War of the Worlds UK

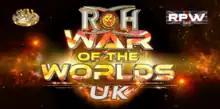
Promotional poster for the tour

War of the Worlds UK was a multi-promotional professional wrestling "supershow" tour jointly produced by Mexico's Consejo Mundial de Lucha Libre (CMLL), New Japan Pro-Wrestling (NJPW), the UK based Revolution Pro Wrestling (RPW), and the U.S.-based Ring of Honor (ROH).